Grey-headed swamphen

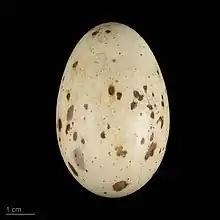
"Porphyrio poliocephalus" - MHNT

The grey-headed swamphen (Porphyrio poliocephalus) is a species of swamphen occurring from the Middle East and the Indian subcontinent to southern China and northern Thailand. It used to be considered a subspecies of the purple swamphen, but was elevated to full species status in 2015; today the purple swamphen is considered a superspecies and each of its six subspecies groups are designated full species.